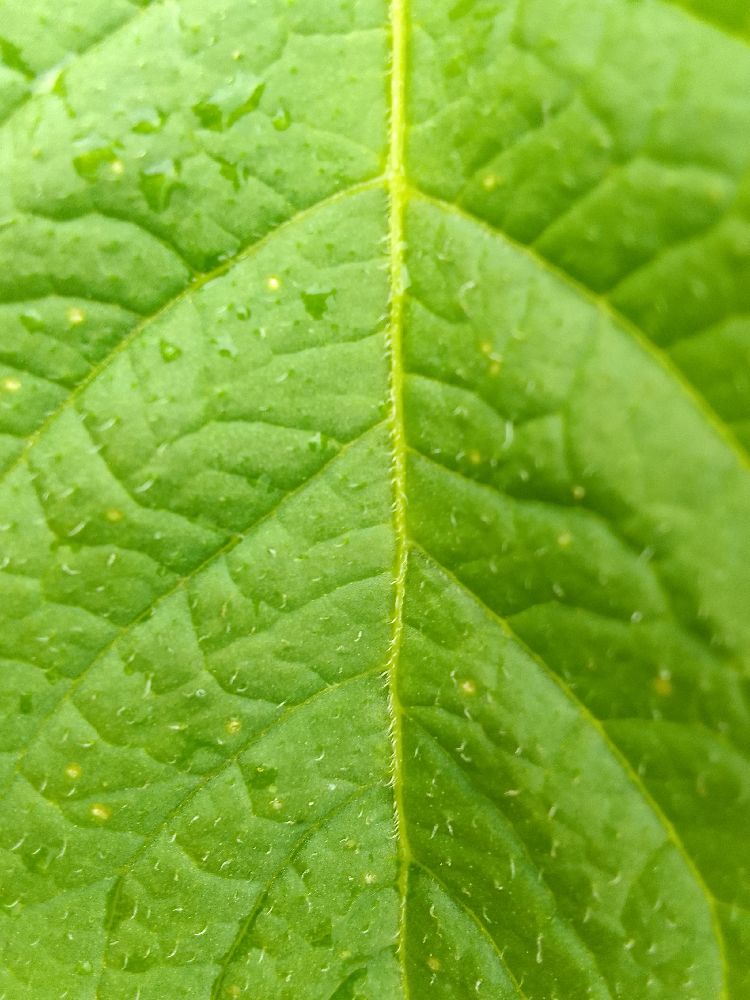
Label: Healthy